Reinier van Persijn

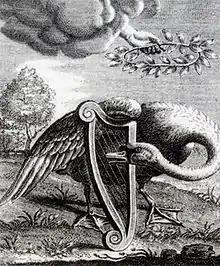
Titlepage of "Den singende swaen", a book of songs by Willem de Swaen of Gouda.

Reinier van Persijn (1615 – 23 November 1668) was a Dutch Golden Age engraver of portraits and bookplates.